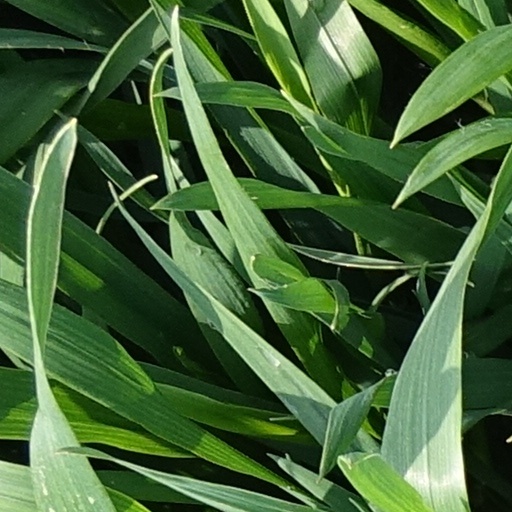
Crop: wheat